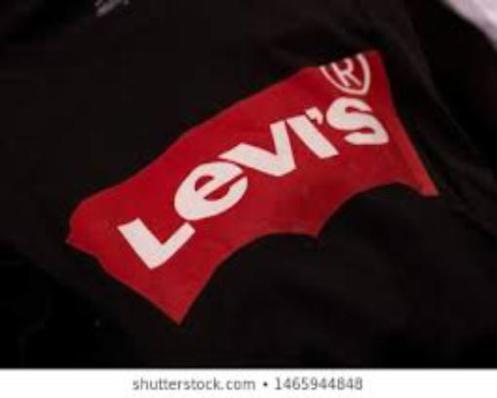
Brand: levis
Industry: Clothes